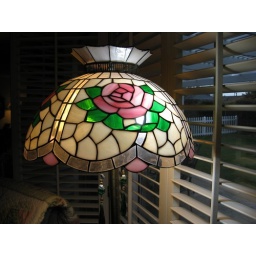
365/69 Days of Pink, Stained glass lamp in my family room. It has four of the big roses.